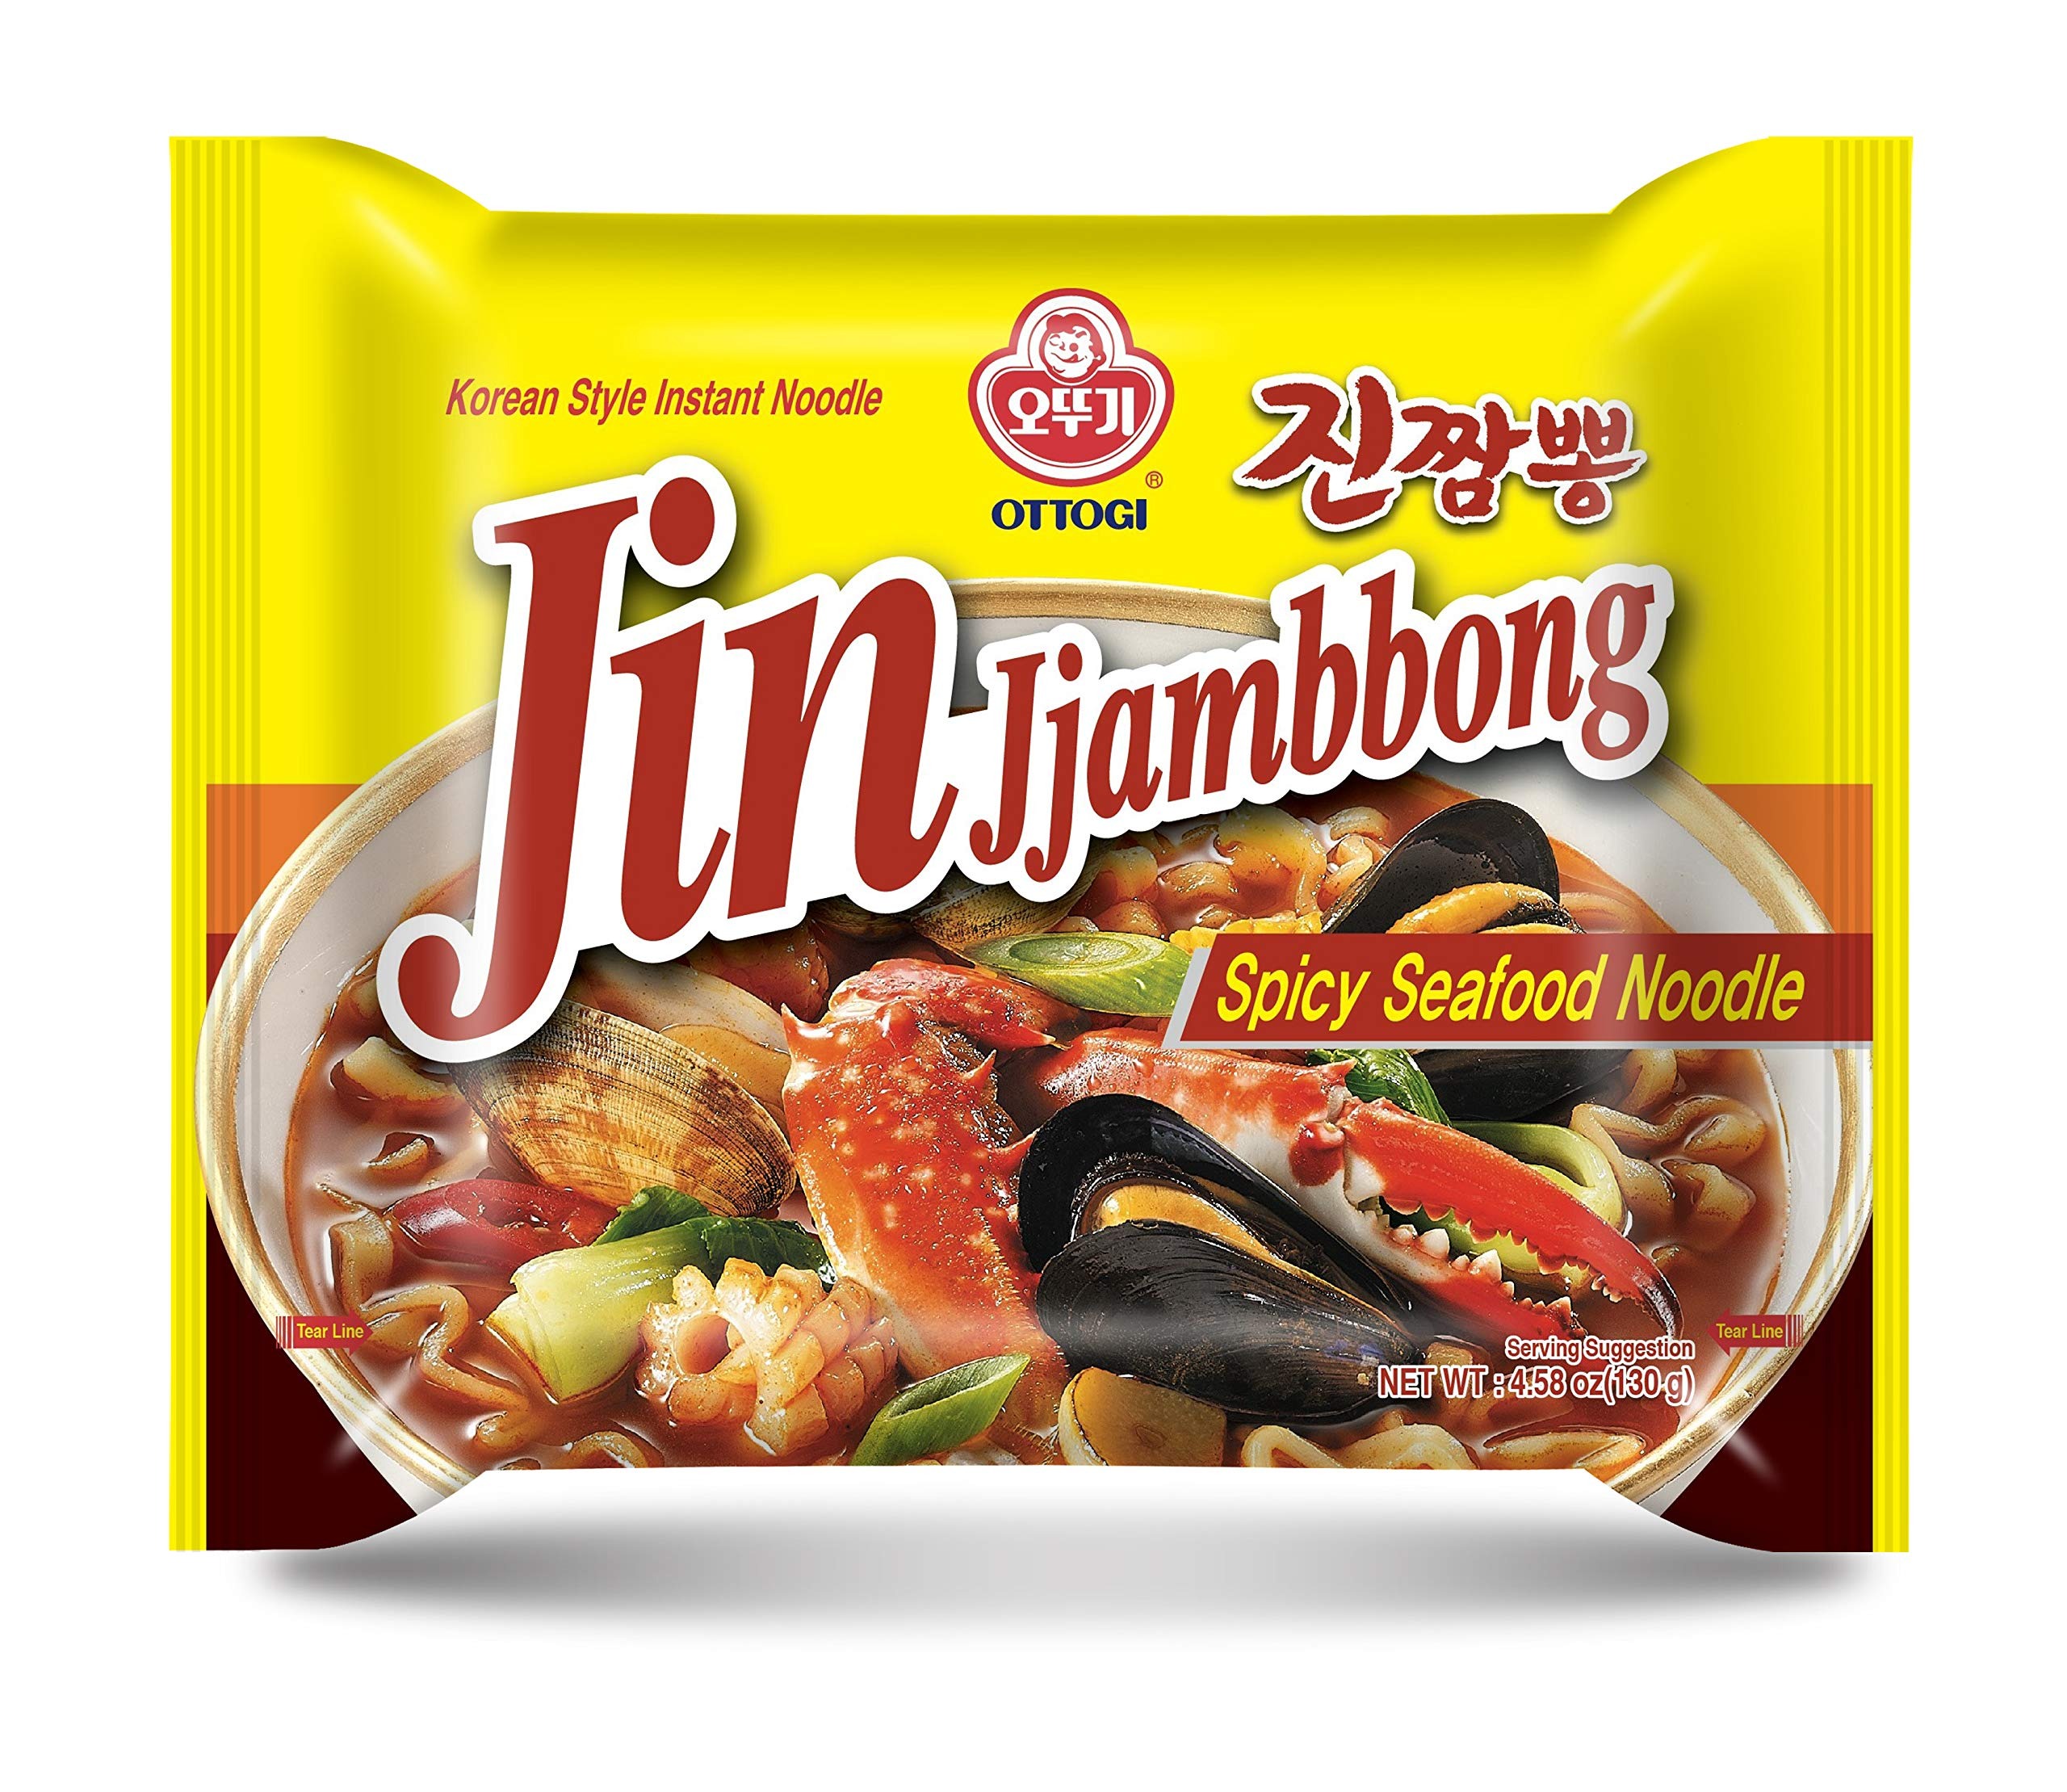
Item Name: OTTOGI Jin Jjamppong, Korean Style Spicy Seafood Ramen Instant Noodle, 4 Pack x 4.58oz
Bullet Point: Asian Style Noodle Ramen: The most popular product of Korean instant noodle. The best traditional tasting Korean noodles, with a spicy soup broth that any age can enjoy.
Product Description: Ottogi America, Inc. was established in Los Angeles, California in May 2005 and has grown rapidly in US market with the exclusive knowledge and experience of Korean foods. The top priority of our mission is serving America with a diversity of high qualified Korean food products, such as Ottogi brands which have been proven their #1 marketability and popularity from many other countries in Asia and Eastern Europe. As the sole distributor of Ottogi Co. Ltd. in America, we continuously bring the last 50 years of Korean food history along with our mission into US and Canadian markets.
Value: 18.2
Unit: Ounce

Price: 14.12